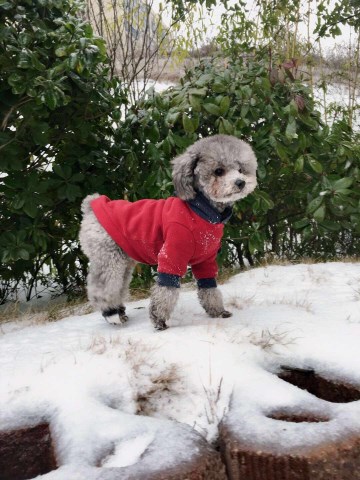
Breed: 7449-n000128-teddy